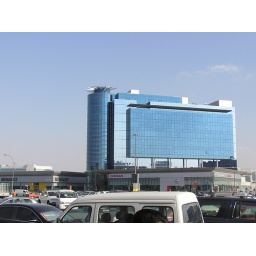
People who live in glass houses